Adamawa Region

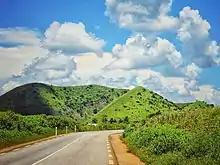
Hill road in Adamawa

The Adamawa is one of Cameroon's more geologically diverse areas. The Gotel and Mambila Mountains at the border with Nigeria are largely composed of granite, which gives way to crystalline and metamorphic rock such as mica, schists, and gneiss. These are often covered in volcanic basalt, a combination that dominates until the Faro River. East of this, granites once again prevail, though sedimentary rock forms the valley of the Mbéré River, and a zone of metamorphic rock surrounds this. The Lom River also rises in a region of metamorphic rock. Volcanic rock occurs in the northwest just east of the Gotel Mountains and northeast of Ngaoundéré, the provincial capital, along the border with the North Province.